Daimler Double-Six sleeve-valve V12

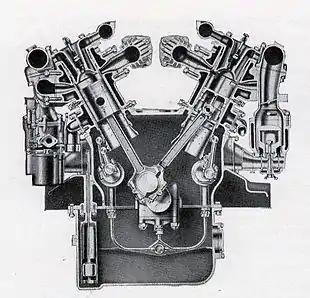
Daimler Double-Six (V12) sleeve-valve engine 1927-30transverse section

Daimler required an advanced new model to compete with Rolls-Royce's New Phantom of 1925. Though Packard had introduced its Twin-Six many years earlier it was to be a decade or more before luxury manufacturers like Rolls-Royce, Hispano-Suiza, Lincoln, Voisin and Lagonda made their own (and Packard returned to it). In fact by the mid-1930s flexible engine mountings and improved carburetion had made so many cylinders unnecessary. What did return them to a certain level of popularity was the push for higher performance requiring higher crankshaft speeds. Daimler introduced their first straight-eight in mid-1934 and their last (poppet valve) V12s were built in 1937 or 1938.